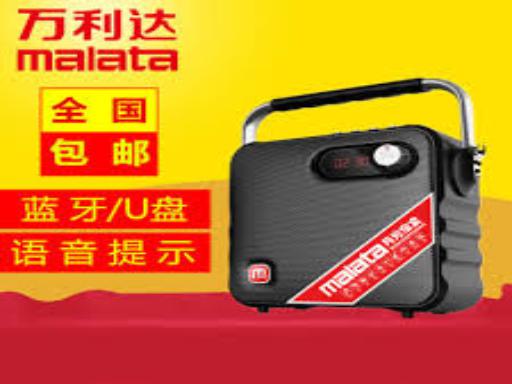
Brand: malata-1
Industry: Electronic